First Council of Orléans

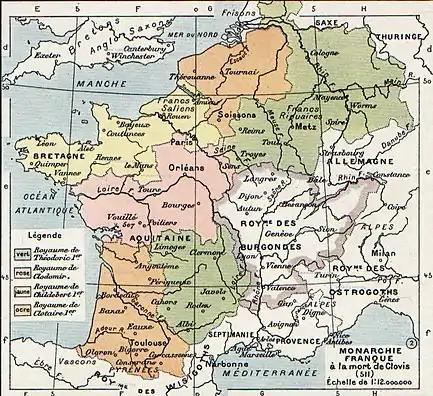
Map of Frankish Gaul in 511, showing the location of Orléans.

For the location of his synod, Clovis chose the "civitas" of Orléans, located in north-central Gaul, on the Loire River. Its central location allowed for accessibility, and its status as a frontier city between Clovis’ kingdom and the newly conquered Visigothic territory gave the location significance.